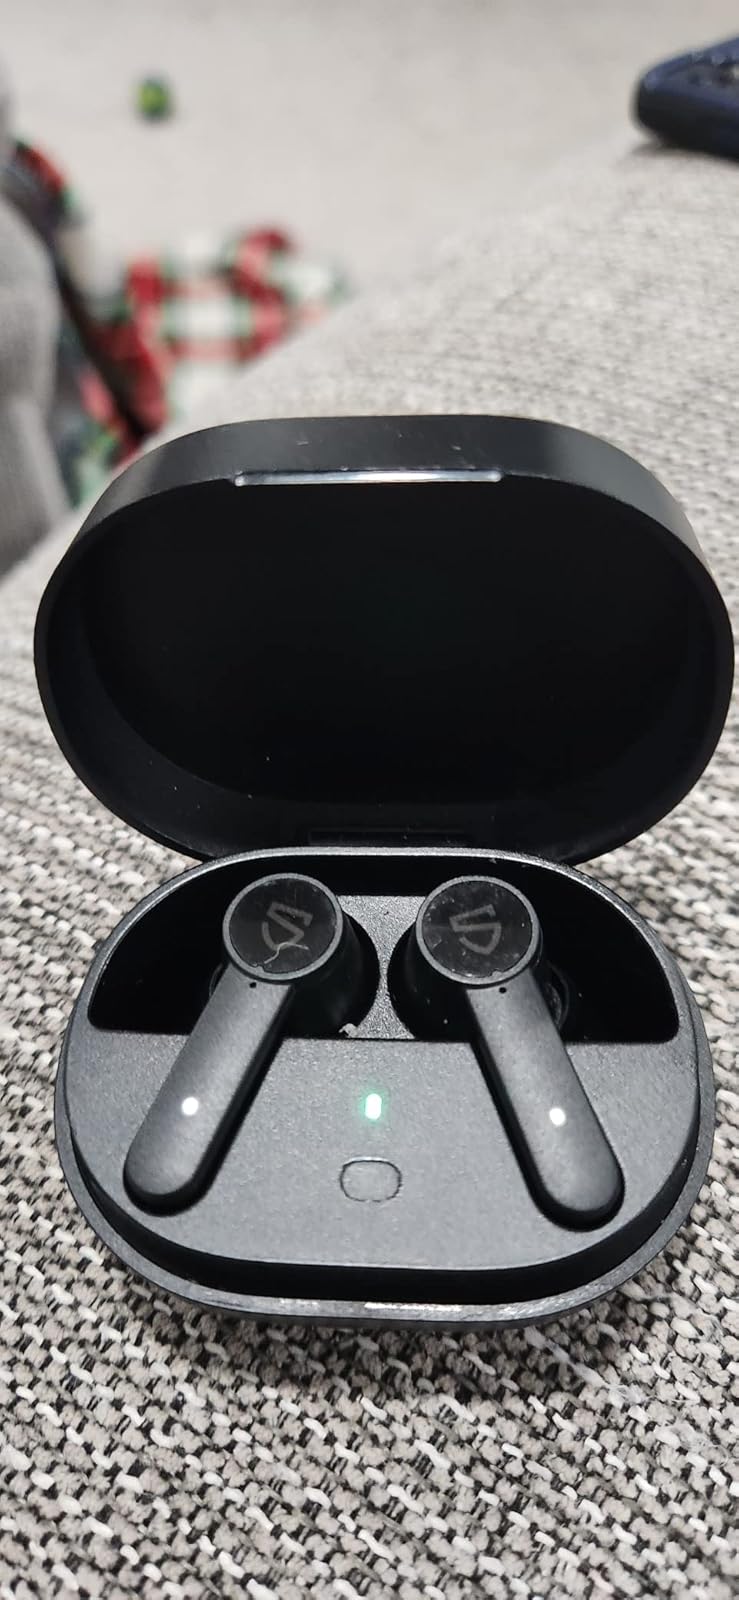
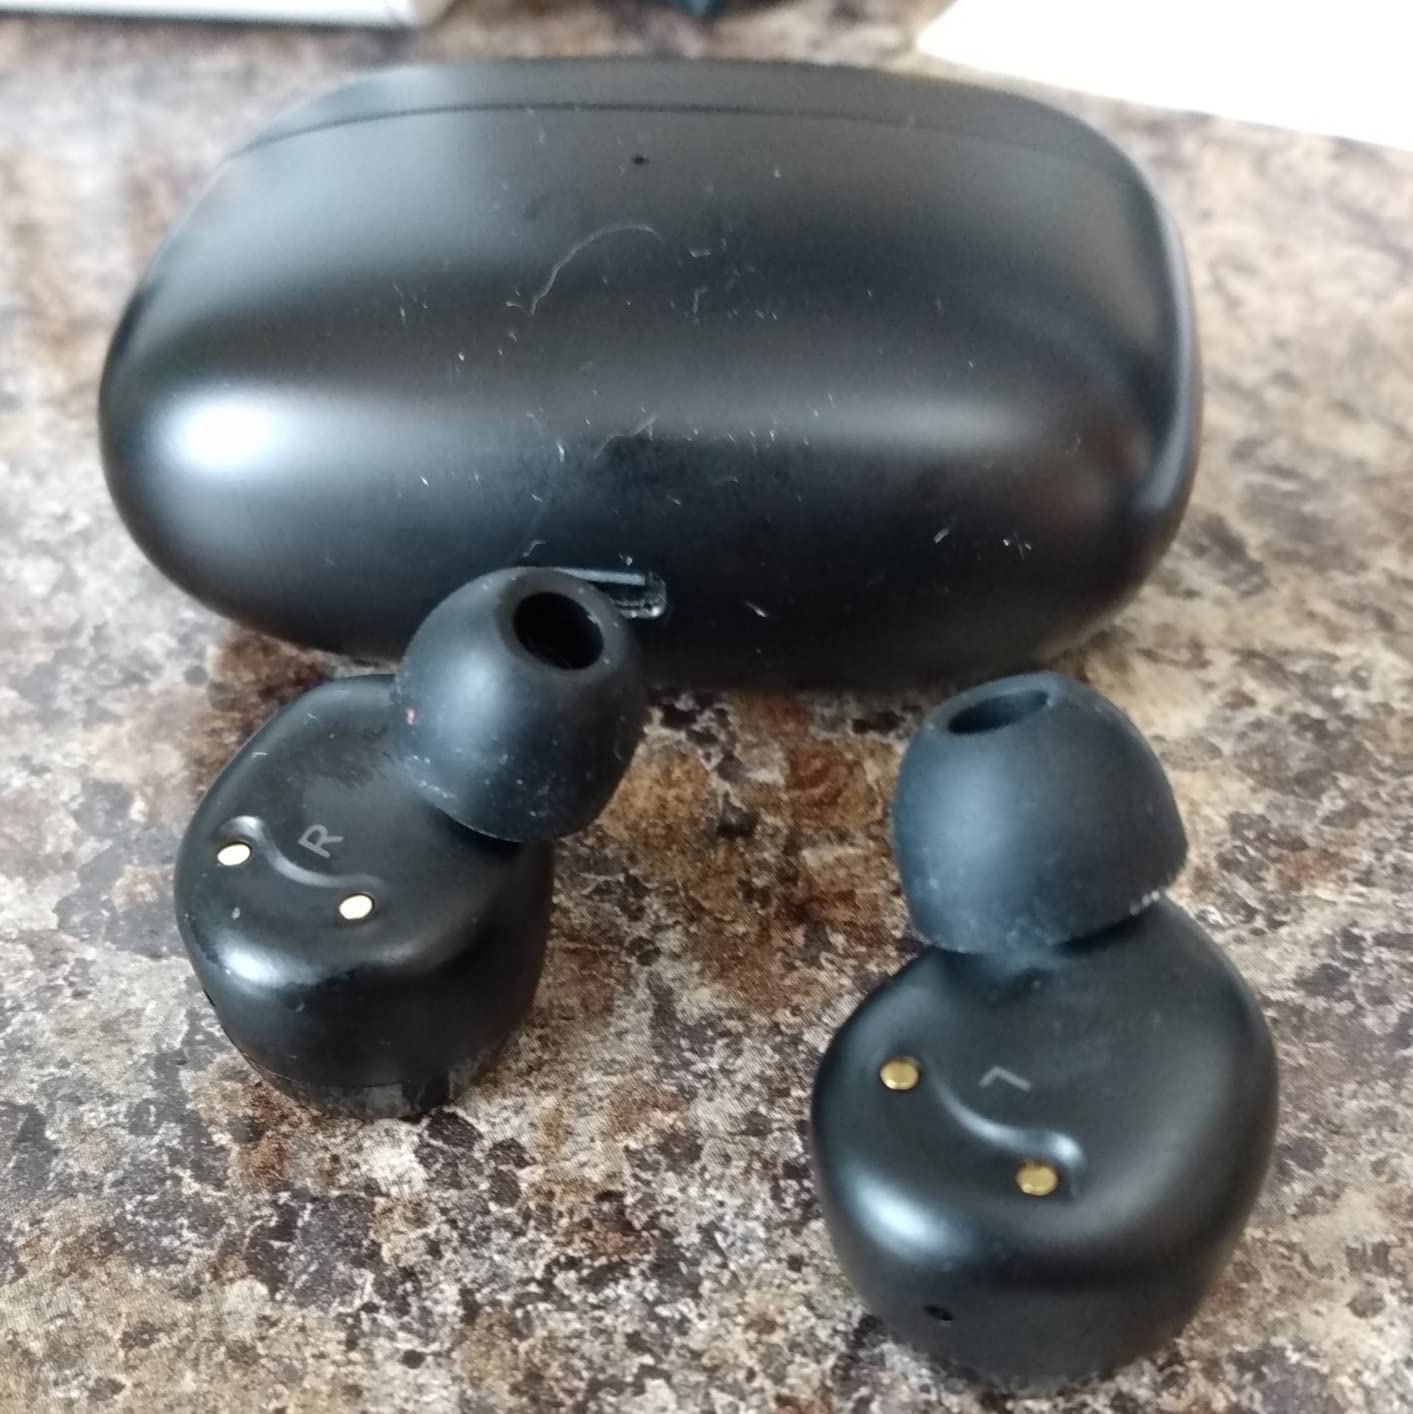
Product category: earbuds
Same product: no